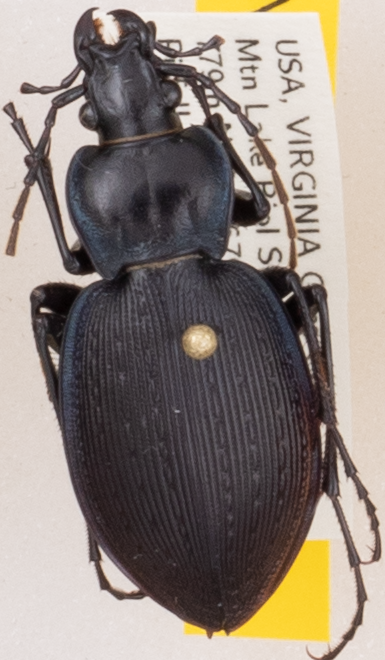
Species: Carabus goryi
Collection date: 2019-07-16
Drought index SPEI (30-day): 0.274
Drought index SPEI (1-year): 2.09
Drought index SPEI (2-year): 2.09